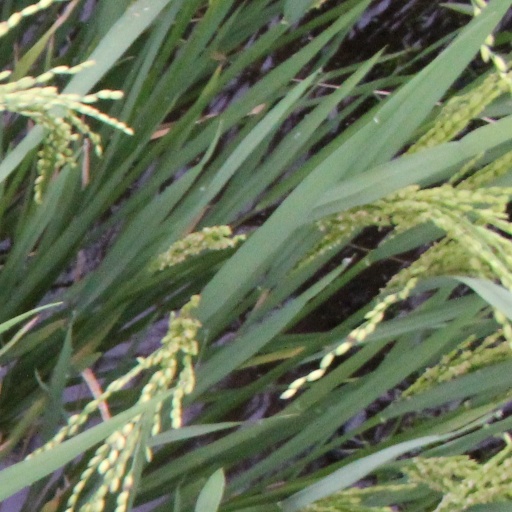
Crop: rice